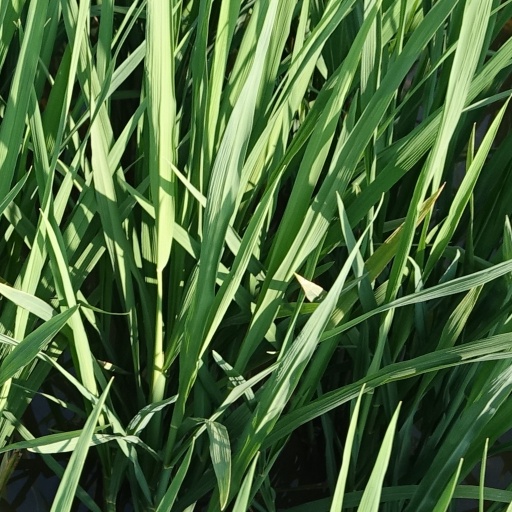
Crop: rice